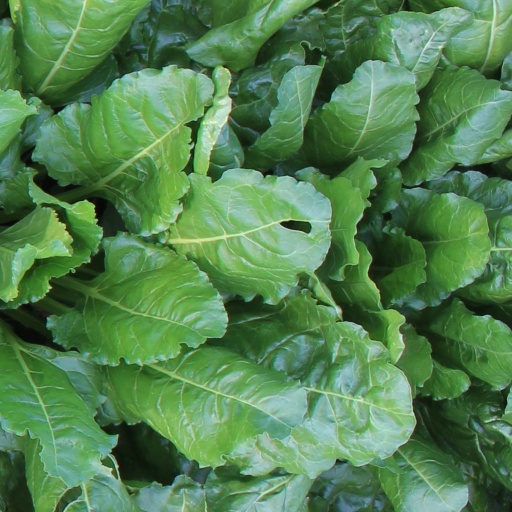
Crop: sugar beet